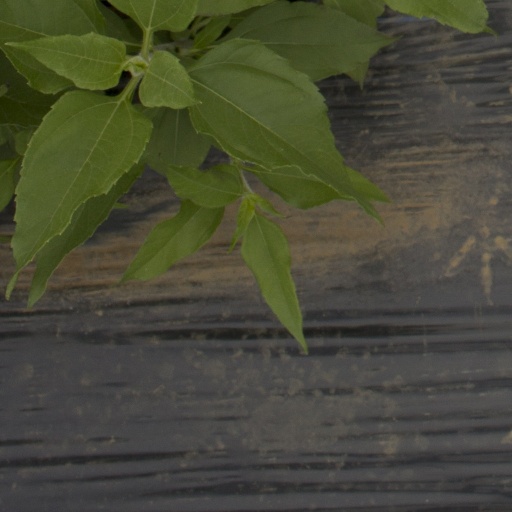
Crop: Jerusalem artichoke